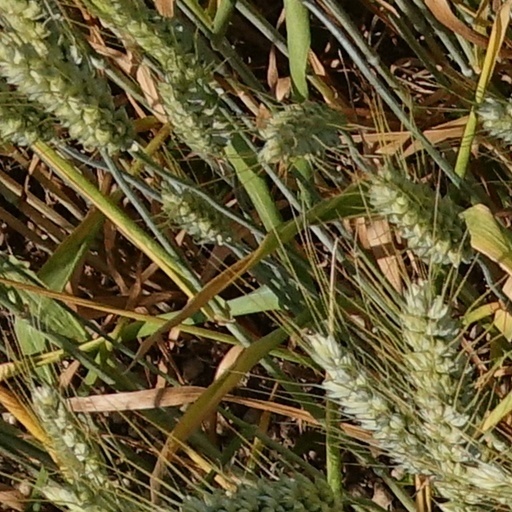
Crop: wheat